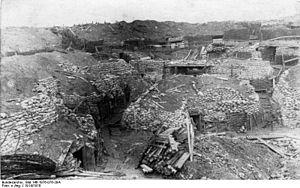
La guerre de tranchées est une forme de guerre où les combattants s'abritent dans des lignes fortifiées, largement constituées de tranchées, dans lesquelles les soldats sont relativement protégés des armes légères et de l'artillerie. C'est devenu une expression familière pour désigner la guerre de positions, une paralysie du conflit et l'épuisement progressif des forces opposées.